Cliff Richard

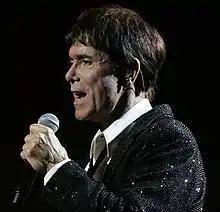
Richard performing at the State Theatre, Sydney in 2013

Richard, and the Shadows in particular, however, never achieved star status in the United States. In 1960 they toured the United States and were well-received, but lacklustre support and distribution from a revolving door of American record labels proved an obstacle to long-term success there, despite several chart records by Richard, including the aforementioned "It's All in the Game" on Epic, via a renewed linking of the worldwide Columbia labels after Philips ended its distribution deal with CBS. To the Shadows' chagrin, "Apache" reached No. 2 in the US through a cover version by Danish guitarist Jorgen Ingmann which was almost unchanged from their worldwide hit. Richard and the band appeared on "The Ed Sullivan Show", which was crucial for the Beatles, but these performances did not help them gain sustained success in North America.